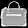
Label: Bag